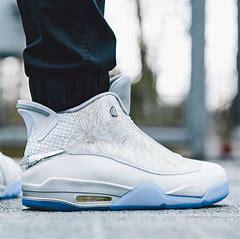
Brand: Jordan
Model: Dub Zero